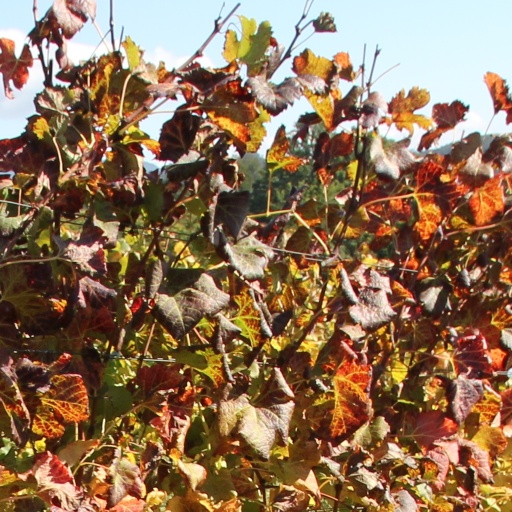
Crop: grape